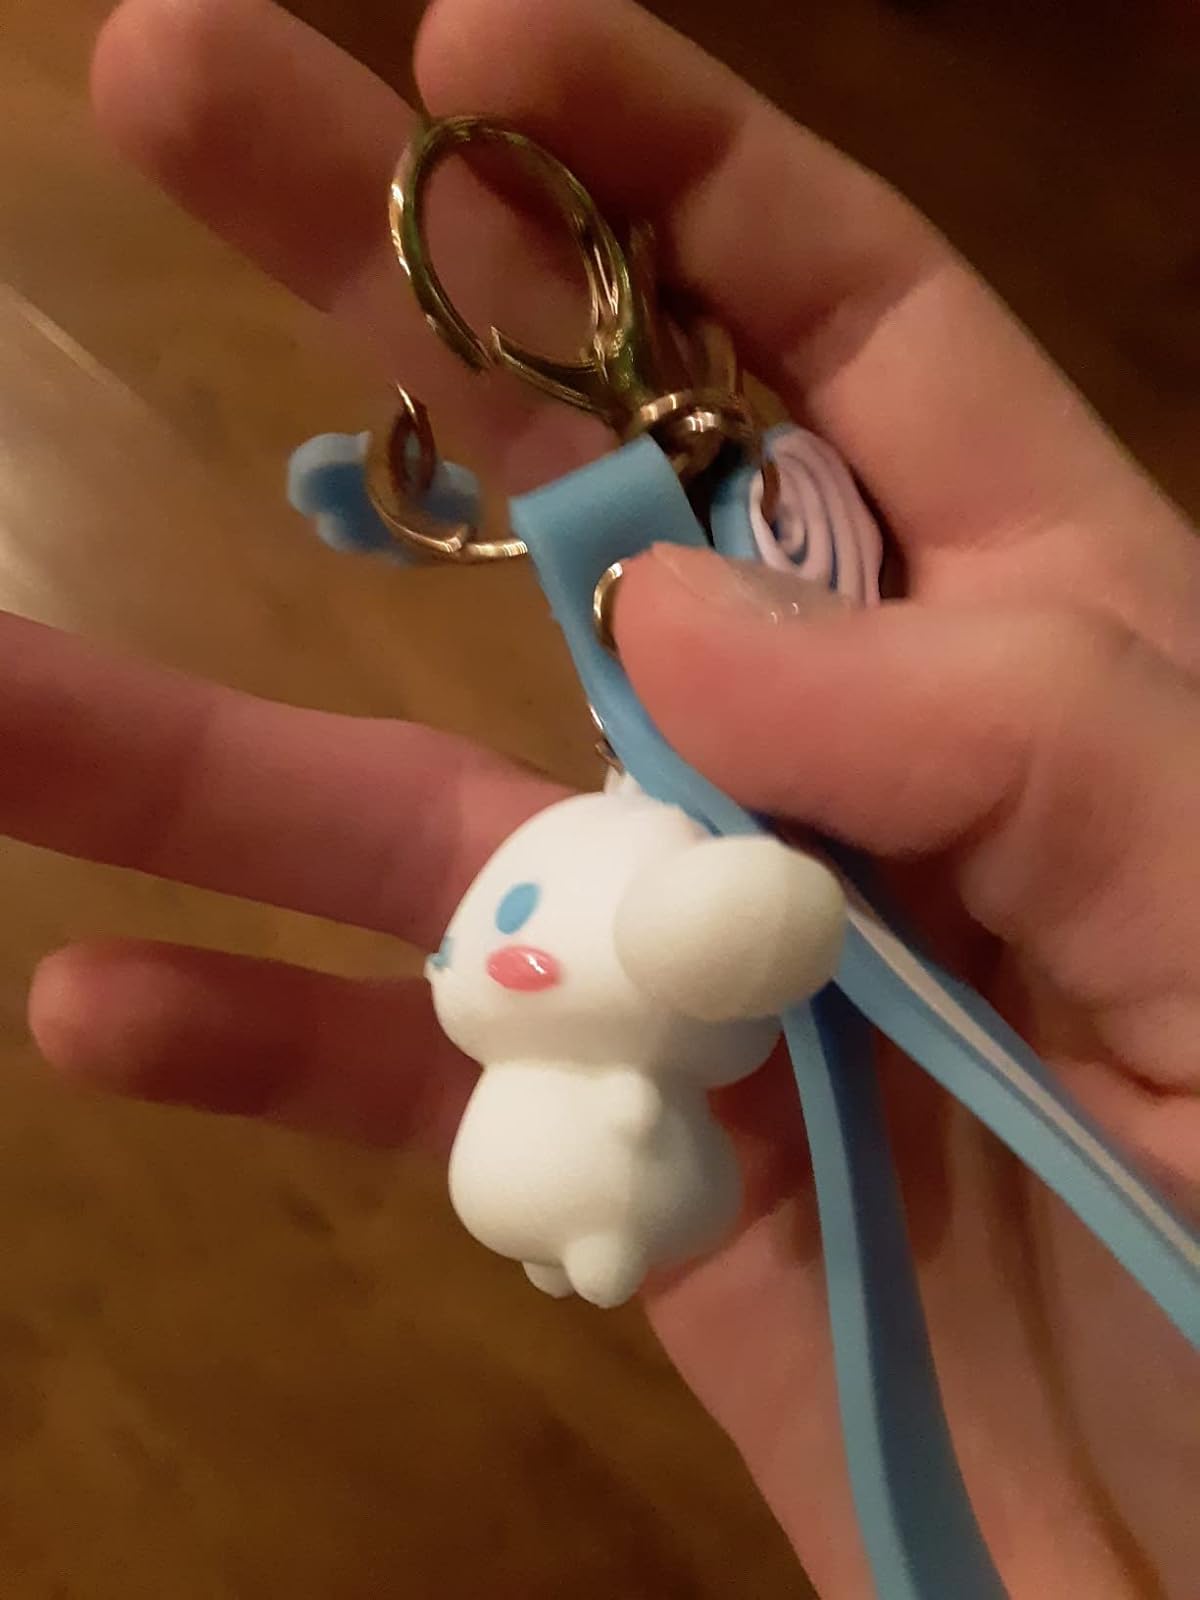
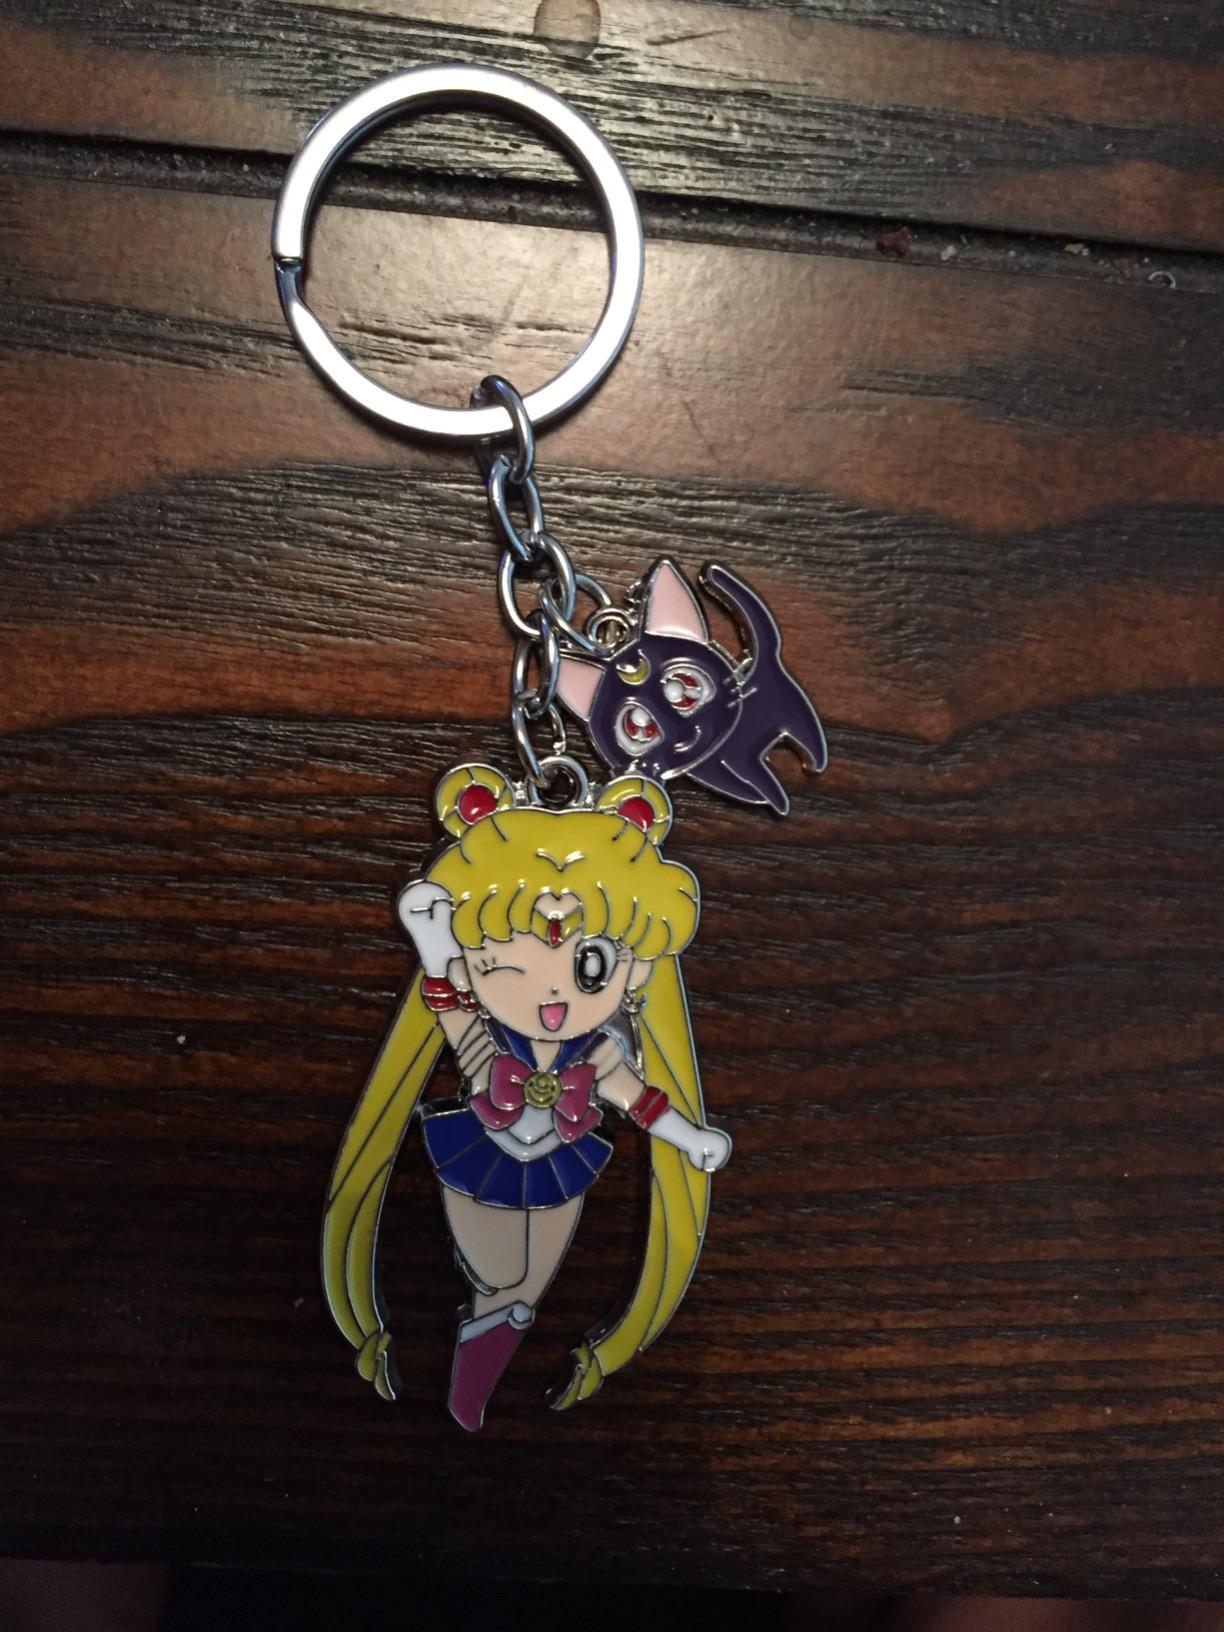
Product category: accessories_keychain
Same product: no